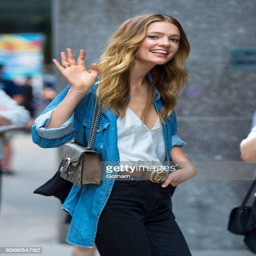
woman attends call backs for show